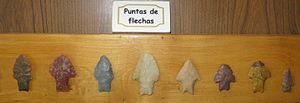
La province de Santa Cruz est une province de l'Argentine, qui se trouve en Patagonie, dans le sud du pays. Sa capitale est la ville de Río Gallegos.